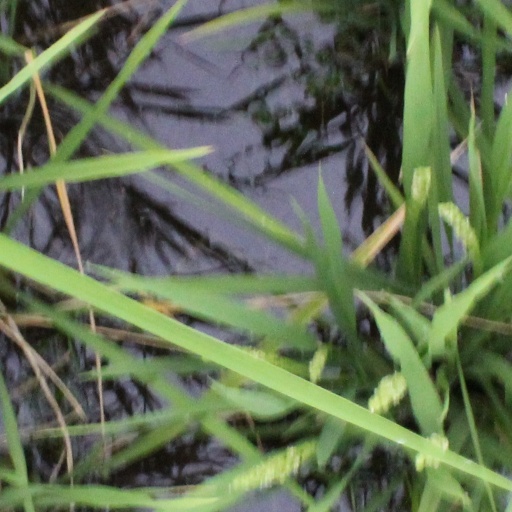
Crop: rice